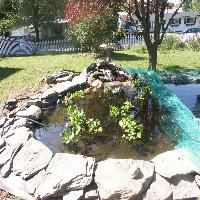
Weather: sun or clear